Edward W. Bok Technical High School

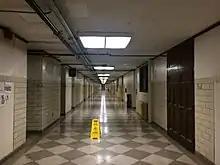
Corridor in Bok in 2019.

The building was constructed from 1935-1938 based on the designs of Philadelphia School Board architect Irwin Catharine. The main body of the school is built of limestone-trimmed yellow brick, with a limestone low-rise section abutting the higher brick section. Piers and pilasters emphasize verticality in the Art Deco design. Carved cartouches show people at work. Classrooms adjoin one of two central light courts. At the time of its construction, the building represented a new trend in vocational education. Rather than just teach carpentry skills, the school taught, and had dedicated space for, subjects such as brick laying, plastering, plumbing, machine building, tailoring, and hairdressing.